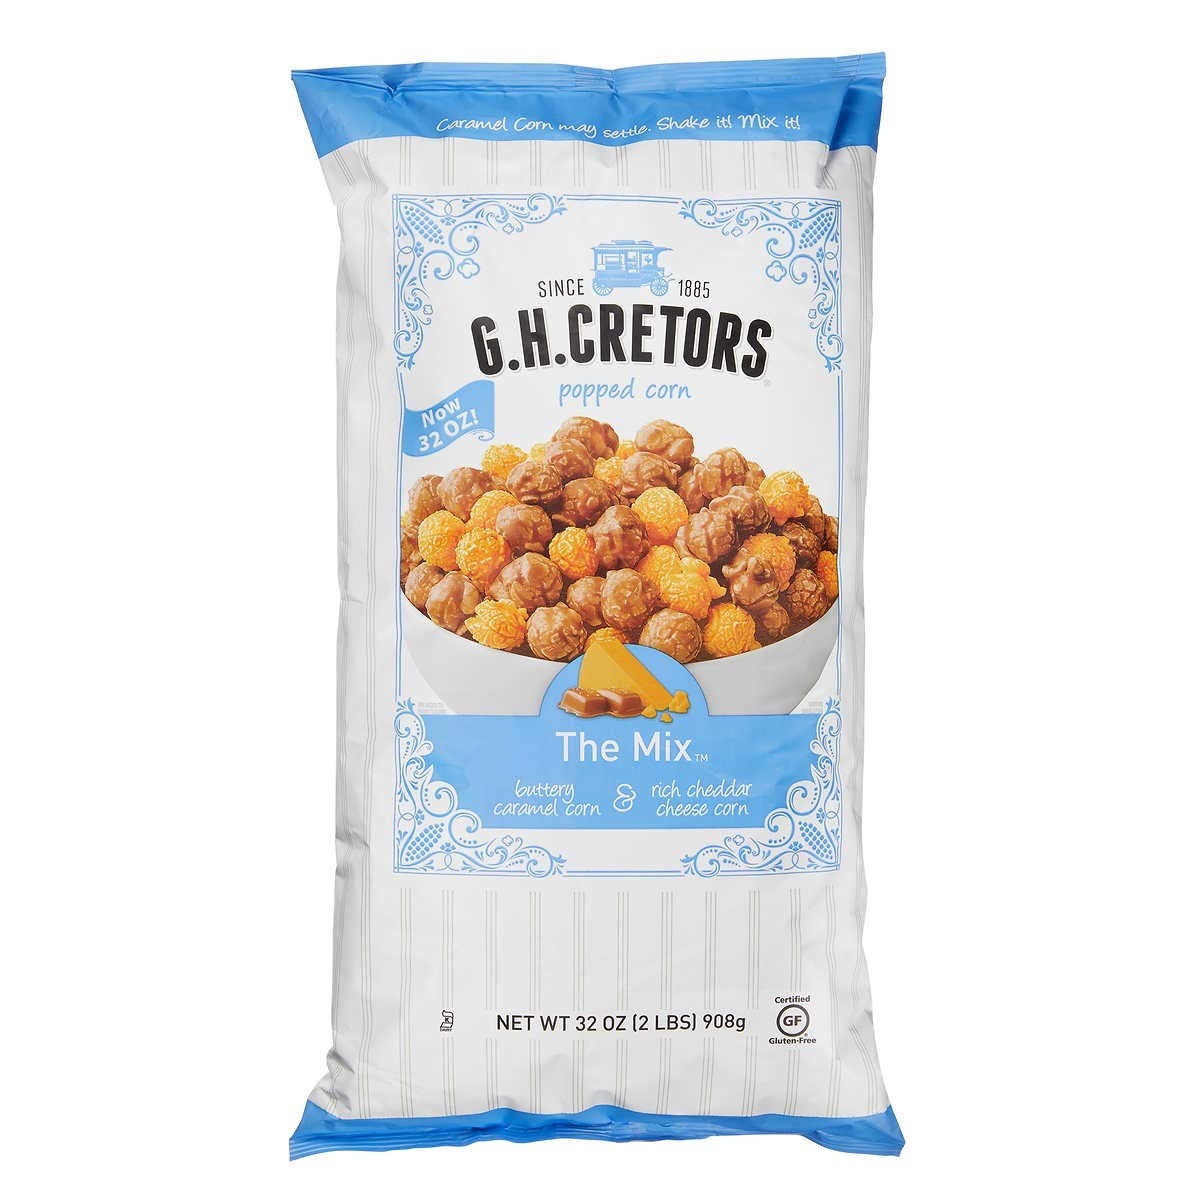
Item Name: G. H. Cretors Popped Corn, The Mix, 32 Ounce (2 Pack)
Value: 64.0
Unit: Ounce

Price: 44.845